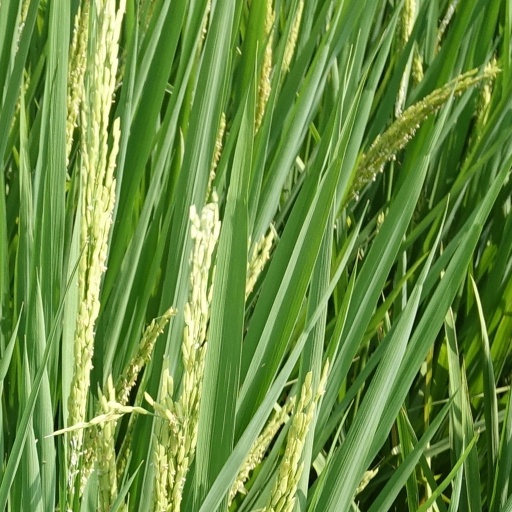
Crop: rice